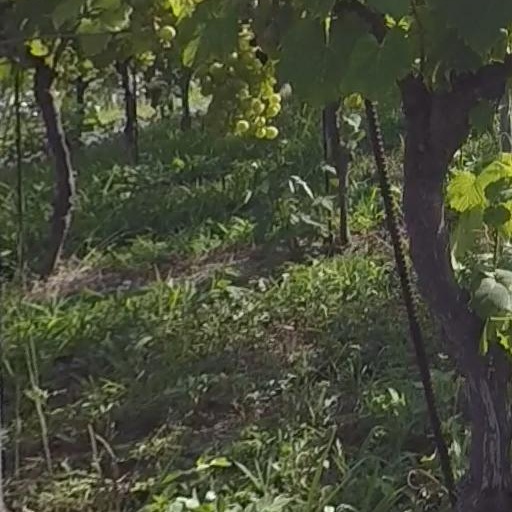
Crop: grape